Satellite glial cell

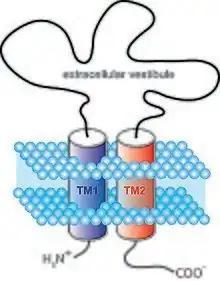
Representation of a typical P2X receptor subunit associated with the plasma membrane.

Various neuronal receptors present on SGCs have been named as participants in ATP-evoked pain signals, particularly the homomultimer P2X3 and the heteromultimer P2X2/3 purinoceptors. In general, the P2X family of receptors responds to neuronally released ATP. Each of the P2X subtypes are found in sensory neurons with the exception of the P2X7 receptor, which is selectively expressed by glial cells, including SGCs. The receptor has been implicated in the release of interleukin IL-1β from macrophages or microglia and astrocytes. The receptor likely has a part in the cascade of events that end with inflammation and neuropathic pain. It has been discovered that this receptor has an antagonist in the form of A-317491, which, when present, has the ability to reduce both the evoked and unprompted firing of various classes of spinal neurons, as well as to inhibit release of IL-1β. However, the outside influences of receptors P2X3 and P2Y1 are believed to complicate the interactions between P2X7 and its antagonist, making it a non-ideal target when using pharmacological strategy.